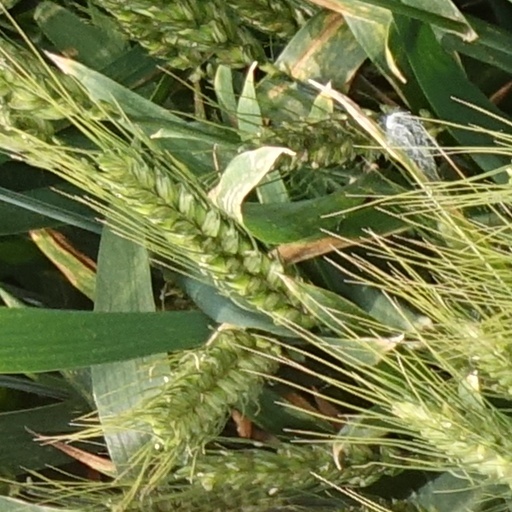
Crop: wheat